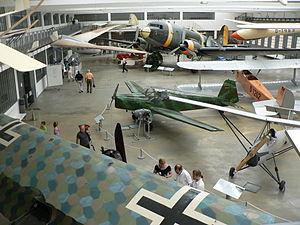
Le Deutsches Museum est l'un des plus grands musées des sciences et de la technique au monde. Son bâtiment principal se situe à Munich, sur une île de l'Isar. Le musée accueille chaque année plus de 1,5 million de visiteurs.
Le Flugwerft Schleissheim est un musée de l’aviation situé dans la ville allemande d’Oberschleißheim, près de Munich. Il fait partie de la collection du Deutsches Museum et complète les expositions sur l’aviation présentées sur le site principal. Le musée a été ouvert le 18 septembre 1992. De nombreuses expositions aérospatiales sont exposées, notamment des aéronefs à voilure fixe, des hélicoptères et des moteurs d'avion. Le hangar principal est un bâtiment vitré restauré, les visiteurs peuvent voir les expositions en cours de restauration.